Yoon Suk Yeol

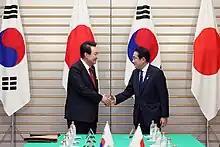
Yoon met with Prime Minister Fumio Kishida of Japan on 16 March 2023.

In December 2022, the Yoon administration announced the Indo-Pacific Strategy, a comprehensive strategy that encompasses the economic and security spheres of Indo-Pacific countries: "We (South Korea) will work [towards] a regional order that enables a different set of countries to cooperate and procedures together." On 25 July 2023, Yoon visited Ukraine after visiting Lithuania and Poland for the NATO summit. He visited Bucha and Irpin, cities near the capital city of Kyiv. He also held the 2023 South Korea-Pacific Islands Summit and the 2024 South Korea-Africa Summit for the first time and has also been promoting the Korea-Central Asia Summit.